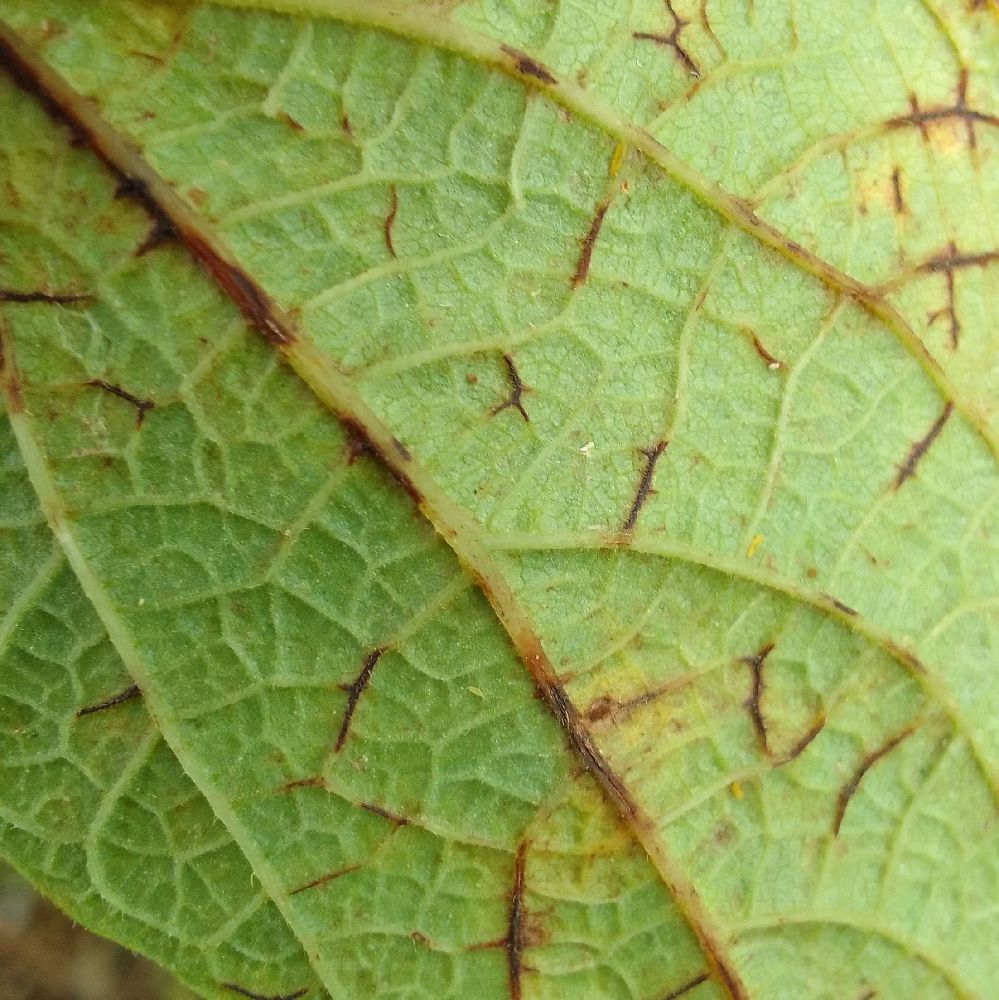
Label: anthracnose